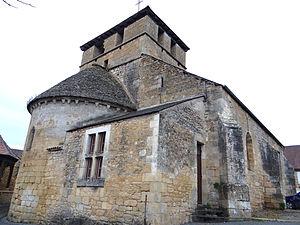
Veyrignac - Église Saint-Pierre-ès-Liens - Chevet
Veyrignac est une commune française située dans le département de la Dordogne, en région Nouvelle-Aquitaine.